SS Manchuria (1903)

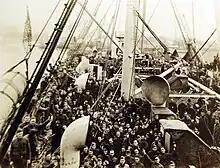
U.S. Army troops on board "Manchuria" leaving France to return to the United States.

The United States Shipping Board requisitioned "Manchuria" and "Mongolia" from the Atlantic Transport Line, a subsidiary of International Mercantile Marine, and turned the ships over to the Army in January and February, 1918. The two ships were among the largest transports with a troop capacity of around 5,000. In late January 1918, with the "shipping situation getting out of hand" the regular meeting of top government and military logistics people decided to create the Shipping Control Committee (SCC) that was ratified in early February with the consequence the Army turned its entire fleet over to the SCC resulting in the Navy operating those ships.